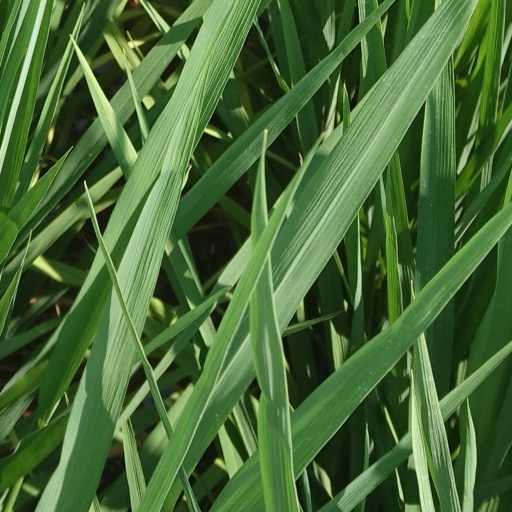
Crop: rice